Ribbon development

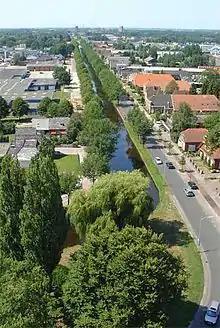
Ribbon development in Stadskanaal, Netherlands

Ribbon development refers to the building of houses along the routes of communications radiating from a human settlement. The resulting linear settlements are clearly visible on land use maps and aerial photographs, giving cities and the countryside a particular character. Such development generated great concern in the United Kingdom during the 1920s and the 1930s as well as in numerous other countries during the decades since.